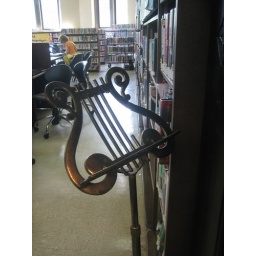
This is the most interesting looking library building I've been to in New York.